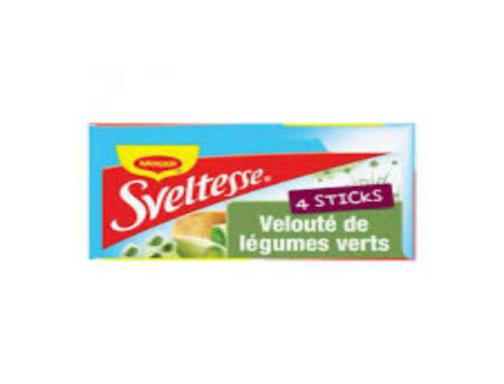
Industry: Food